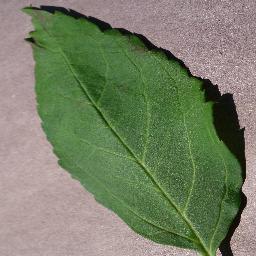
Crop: cherry
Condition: (including_sour)_healthy